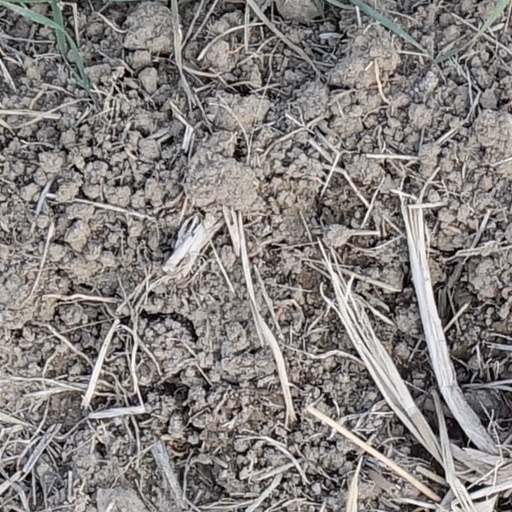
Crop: wheat